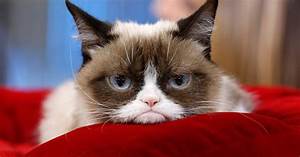
Label: cat